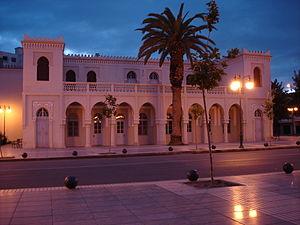
Lycée Omar Ben Adbdelaziz à Oujda au Maroc région Oriental.